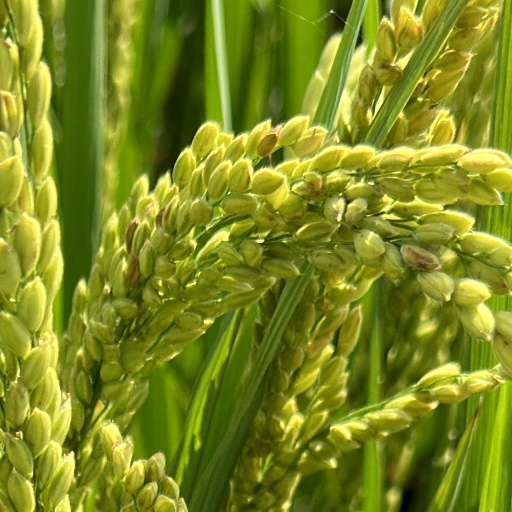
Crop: rice